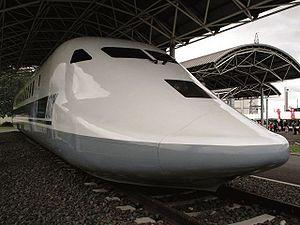
300X était une rame prototype Shinkansen exploitée par la JR Central au Japon et toujours détentrice du record de vitesse sur rail japonais. Cette rame a notamment permis le développement des Shinkansen 700.